Living Proof (Cher album)

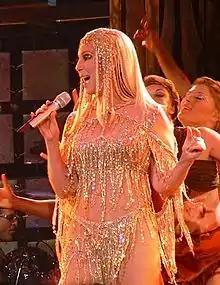
Cher performing during her in 2004

To start marketing "Living Proof", Cher made an appearance on German TV show "Wetten, dass..?" on October 13, 2001, and performed "The Music's No Good Without You". It was followed by performances of the song on occasions such as "Top of the Pops", "Children in Need", "Parkinson", "Royal Variety Performance", "Sen kväll med Luuk", Bambi Awards, Premios Ondas, among others. BBC One aired a documentary titled "Still Cher" on January 3, 2002, which followed Cher as she toured Europe promoting "Living Proof" in 2001. Cher made a number of performances to promote the album's release in the United States. She opened the 2002 American Music Awards on January 9, 2002 singing "Song for the Lonely", accompanied by dancers and wearing a blonde wig. She also appeared on "The Rosie O'Donnell Show", "The Tonight Show with Jay Leno", "The Oprah Winfrey Show", "Late Show with David Letterman", and "VH1 Divas" promoting the song. Cher also sang "A Different Kind of Love Song" on the comedy series "Will & Grace" in 2002, where she made a special guest appearance in the episode, "AI: Artificial Insemination Part 2", as God. The single was also performed during the 50th "American Bandstand".